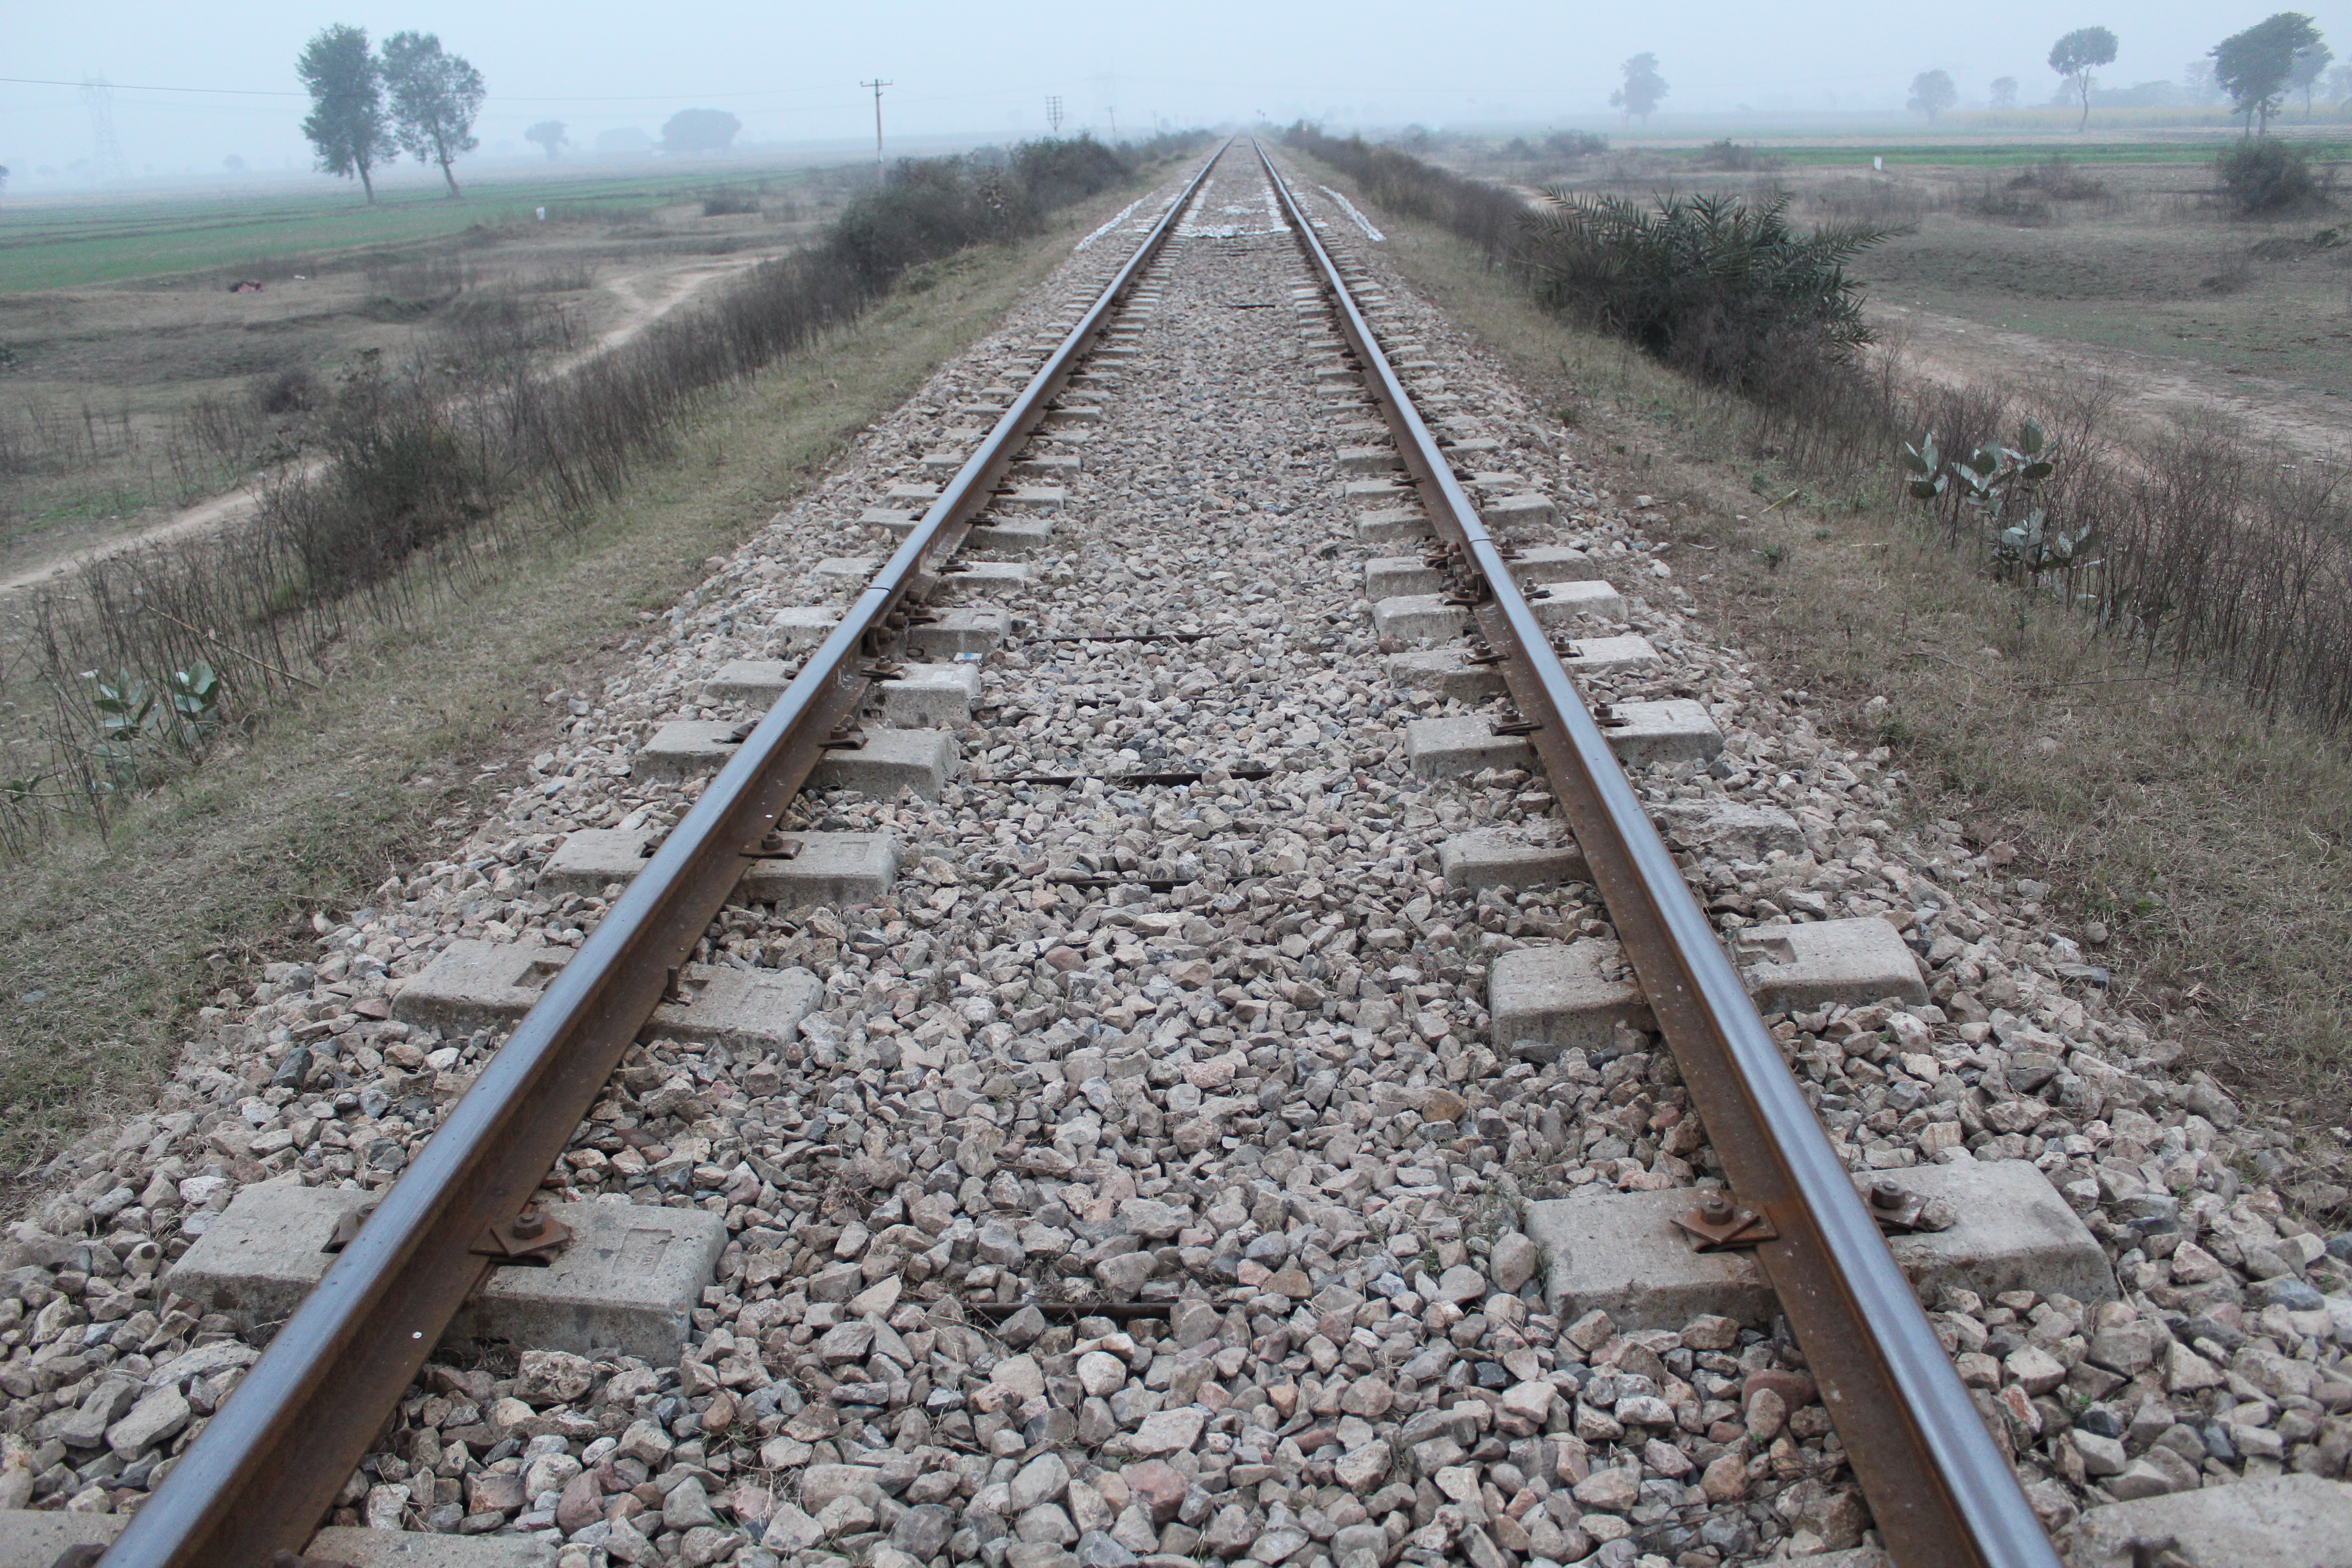
railway, track, stone, train, transport, thoroughfare, rubble, gravel, nonbuilding structure, parallel, vehicle